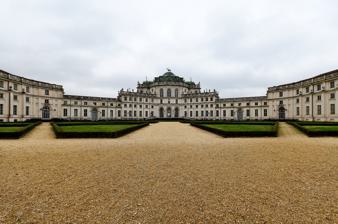
Building: Palazzina di caccia of Stupinigi
Country: Italy
Year built: 1731
Building Palazzina di caccia of Stupinigi Palazzina di caccia di Stupinigi Façade of the palace Palazzina di caccia Location within Piedmont Show map of Piedmont Palazzina di caccia Palazzina di caccia (Italy) Show map of Italy General information Coordinates 44°59′42″N 7°36′14″E / 44.99500°N 7.60389°E / 44.99500; 7.60389 UNESCO World Heritage Site UNESCO World Heritage Site Criteria (i)(ii)(iv)(v) Reference 823bis The Palazzina di caccia of Stupinigi ( Italian for 'hunting residence' of Stupinigi) is one of the Residences of the Royal House of Savoy in the Metropolitan City of Turin in northern Italy , part of the UNESCO World Heritage Sites list. Built as a royal hunting lodge in the early 18th century, it is located in Stupinigi , a suburb (italian frazione ) of the town of Nichelino , 10 km (6 mi) southwest of Turin . History The original castle was owned until 1418 by the Acaja line of the House of Savoy , Lords of Piedmont , and it was sold to marquis Rolando Pallavicino in 1493. It was then acquired by Emmanuel Philibert in 1563, when the ducal capital was moved from Chambéry to Turin . Detail of the vaulting of the Central Hall The new palace was designed by the architect Filippo Juvarra to be used as a palazzina di caccia ('hunting residence') for Victor Amadeus II , King of Sardinia. Works started in 1729. Within two years, construction was far enough advanced for the first formal hunt to take place in 1731. Juvarra called upon a team of decorators, many of them from Venice , to carry out the decor of the interiors. During the reigns of Charles Emmanuel III and Victor Amadeus III , the palazzina and its formal park continued to be extended, at first by Juvarra's assistant, Giovanni Tommaso Prunotto, then by numerous North Italian architects, such as Ignazio Birago di Borgaro, Ludovico Bo, Ignazio Bertola and Benedetto Alfieri . The final building has a total of 137 rooms and 17 galleries, and covers 31,050 square meters. Polissena of Hesse-Rotenburg , wife of Charles Emmanuel III, also carried out improvements. The original purpose of the hunting lodge is symbolized by the bronze stag perched at the apex of the stepped roof of its central dome , and the hounds' heads that decorate the vases on the roofline. The building has a saltire plan – four angled wings project from the oval-shaped main hall. The extensions resulted in separate pavilions linked by long angled galleries and a long octagonal forecourt enclosed by wings, extended forwards in two further entrance courts. Stupinigi was the preferred building to be used for celebrations and dynastic weddings by members of the House of Savoy . Here, in 1773, Princess Maria Theresa of Savoy , married Charles Philippe, Count of Artois, brother of Louis XVI and the future Charles X of France . Today, the Palace of Stupinigi houses the Museo di Arte e Ammobiliamento, a museum of the arts and furnishings, some original to the palazzina , others brought from the former Savoy family residences of Moncalieri Castle and the Palace of Venaria . Stupinigi has the most important collection of Piedmontese furniture, including works by Turin's three most famous Royal cabinet-makers – Giuseppe Maria Bonzanigo, Pietro Piffetti and Luigi Prinotti. Some of the sculptures of hunting figures are by Giovanni Battista Bernero . Additionally, temporary exhibitions are held in its galleries, such as the Mostra del Barocco (1963). Anna Caterina Gilli was active as a decorative painter at the palace. Description The plan of the building is defined by the four arms of St. Andrew's Cross , divided by the central axis that is aligned with the path that leads from Turin to the palace through a tree-lined avenue that runs alongside farms and stables and other old dependencies of the building. The core nucleus consists of a large central oval hall from which the four wings depart, which the royal apartments and those for guests. The large double-height oval hall with balconies concave-convex, is covered by dome surmounted by the statue of the "Cervo", by Francesco Ladatte. With the departure of Juvarra from Turin, King Charles Emmanuel III entrusted the direction of the work to Giovanni Tommaso Prunotto, who provided for the expansion of the building starting from the sketches left by Juvarra, thus trying to safeguard the complex play of lights and shapes.  The interior is in Italian Rococo , made of precious materials such as lacquers, porcelains, gilded stuccos, mirrors and roots that today extend on an area of about 31,000 square meters, while 14,000 are occupied by adjacent buildings, 150,000 by the park and 3,800 by the external flowerbeds; Overall, there are 137 rooms and 17 galleries. Among the fine furniture made for the building should be mentioned those of the carver Giuseppe Maria Bonzanigo, Pietro Piffetti and Luigi Prinotto. The building preserves decorations by the Venetian painters Giuseppe and Domenico Valeriani, by Gaetano Perego , and by the Viennese Christan Wehrlin. The frescoes by Vittorio Amedeo Cignaroli , Gian Battista Crosato and Carlo Andrea Van Loo are also noteworthy. Entrance The entrance to the complex gives access to the vast area of the Galleria dei Ritratti ( Portrait Gallery ) which was part of the side stables designed and built by Filippo Juvarra after the completion of the central complex of the building. This space was therefore used for the carriages and coaches and to house horses during the hunts. Here today stands the original statue of Stupinigi's deer created by Francesco Ladatte in 1766 which overlooked the dome of the central hall. It was placed in this room in 1992 and the top of the dome was replaced with a modern bronze copy. The sculpture is surrounded by carved wooden bas-relief portraits commissioned by Victor Emmanuel II and originally intended for the Moncalieri Castle . In the first library and then in the second library one can find the change of taste in the mid-eighteenth century when the stables area was reduced to make room for a library sandwiched with shelves designed by Benedetto Alfieri and painted in  blue, ivory and gold, accompanied by allegories of the arts and sciences painted by Giuseppe Nogari . Apartment of the Duke of Chiablese Gambling hall Also called "Appartamento di Levante" (as opposed to the specular Appartamento di Ponente), the set of rooms was enlarged under the direction of Benedetto Alfieri in the 18th century to accommodate the rooms of Prince Benedetto, Duke of Chablais , son of King Charles Emmanuel III . Gambling hall The room of greater consistency for size and style in the apartments of the Duke of Chiablese is undoubtedly the gambling hall, a large space intended for the leisure of the court inserted into a rectangular hall with rounded corners and two large niches on the sides more short. The ceiling, decorated by Giovanni Pietro Pozzo in 1765, incorporates the same exotic and oriental motifs of the walls that play the role of an elegant frame for the game furniture inside the room: a mid-eighteenth century drawing room, a Louis XV style game table with a precious chessboard inlaid with ebony and ivory, as well as a desk with refined ivory figures inlaid from the beginning of the 18th century. Noteworthy are also the chinoiserie and the porcelain present in this environment that are well suited to the exotic decoration of the complex. Hall of Mirrors and Cabinet of Pauline Bonaparte The first room, decorated with a very special rococo style, is decorated with stucco and mirrors from the walls to the ceiling, designed by Giovanni Pietro Pozzo in 1766 with the help of Michele Antonio Rapous in the realization of the boiserie. The chandelier dating back to the 1940s is more ancient and is decorated with sculptures of wrought iron birds. The Cabinet of Pauline Bonaparte owes its fame to the fact that it was made to equip in current forms by Pauline Bonaparte , Napoleon 's sister, during her period of stay at the palace when her husband Camillo Borghese was appointed governor of Piedmont. The room, small in size, contains a beautiful marble bathtub, decorated with bas-reliefs representing the imperial insignia with the Napoleonic eagle. Central Hall The central hall, the core of the building, was the first idea of Juvarra to be completed and the focus around which its entire building complex was developed. The room consists of a large oval-shaped room culminating in a dome enclosed by a vaulted ceiling. The hall was completed in 1730 and on 10 February 1731 the king commissioned to the Bolognese brothers Giuseppe and Domenico Valeriani a large fresco on the vault, depicting the Triumph of Diana , the classic goddess of hunting that appears between the clouds, above a celestial chariot overlooking woods. Around there are also putti with game or wreaths of flowers, flanked by nymphs . At the apex of the four pillars that support the dome of the hall, just below the large fresco, there are four monochromatic medallions representing similar episodes related to the same deity. The works for the realization of such frescoes began already on March 8, ending in 1733. Juvarra imposed a quadrature scheme on the two brothers so as not to ruin his complex overall design. Frescoes of the upper vault The Central Hall After Juvarra left, his idea to place large sculptural groups of dogs and deer in the large windows of the salon was abandoned, so as not to excessively limit the splendid perspective view that is still enjoyed looking outwards. The project was entrusted to Giuseppe Marocco, who envisioned the thirty-six wooden fans (appliques) with deer heads that show off themselves on the walls of the hall. From the same period are the gilded wood inlays of the balustrade of the singers in the upper part of the hall and the paracamels painted by the Lombard Giovanni Crivelli (1733). Also worthy of note are the four marble busts made in 1773 by Giovanni Battista Bernero , which overlook the same number of entrances to the hall and which represent minor divinities linked to hunting and the fields: Ceres , Pomona , Naiad and Napea. The salon, steeped in its structure and in the decorations characteristic of the eighteenth century, also attracted the attention of several contemporaries who were able to see it personally as the French engraver Charles-Nicolas Cochin , who however criticized the superabundance of decorations and excessive eccentricity. Of the same opinion was Jérôme Lalande , who reported how the Juvarra was almost completely focused on the salon, leaving behind all the rest and revealing how it was arranged as the "dream of an architect", too risky for a city palace and only for a sumptuous country residence. The park Fritz the Indian elephant (donated to Charles Felix ) in the Royal Villa of Stupinigi, 1827. The hunting park that belonged to a branch of the House of Savoy was given to Emmanuel Philibert, Duke of Savoy in 1563, when he moved the capital of the Duchy of Savoy from Chambéry to Turin. The garden of the hunting lodge and the surrounding hunting estate are clearly distinguished in Stupinigi: the complex, in fact, is part of a large geometric garden, characterized by a continuous succession of flowerbeds, parterres and avenues. This park, bordered by a wall and intersected by long avenues, was designed by the French gardener Michael Benard in 1740. The hunting park, or estate, was instead constituted by the vast area of almost 1,700 hectares that extended outside the fenced park and which had been expropriated by Emmanuel Philibert in 1563 from the Pallavicini family . This area included land and woods included today in the municipalities of Nichelino , Orbassano and Candiolo . Since 1992, woods and agricultural land surrounding Stupinigi have been preserved as the Parco naturale di Stupinigi . Included in the communal territories of Nichelino, Candiolo and Orbassano , it has an area of 17.32 km 2 (6.7 sq mi) that includes a part of the region's original lowland forest, where visitors can admire some rare plant species no longer widely found elsewhere. Wildlife includes beech martens , weasels , foxes , hazel dormice , European hares , white storks , tree squirrels and others. See also List of Baroque residences Sources Roberto, Baffert; Francesco Fenoglio (1998). Castelvecchio di Stupinigi: storia e trasformazioni . Cavallermaggiore: Centro Stampa. ISBN 88-86637-10-1 . Carlo, Balma Mion (2007). Lodovico Bò (1721-1800). Misuratore, soprastante, architetto . Trento: UNI Service. ISBN 978-88-6178-060-6 . References